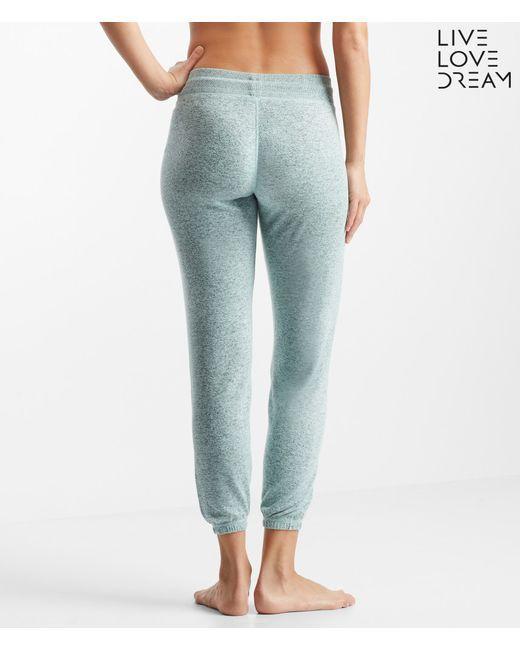
Damen blaue Baumwoll-kurze lässige Trainingshose